Charles Henry Keyes

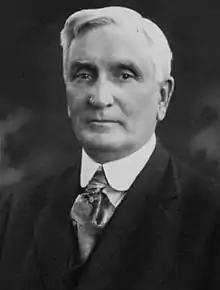

Charles Henry Keyes (6 September 1858 – 16 January 1925), was an American educator. He was the first president of the Throop Polytechnic Institute (now Caltech) (1891–1896) and he became the first president of Skidmore College in 1912.